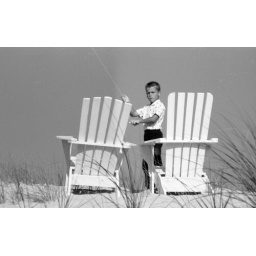
1988. Flying kites on the beach by the house on the Jersey shore. scanned Kodak TMX BW negative film